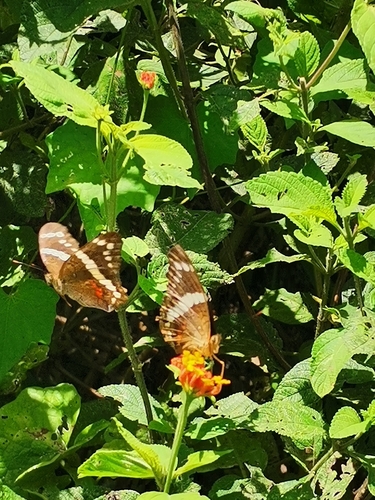
Scientific name: Anartia fatima
Common name: Banded peacock
Family: Nymphalidae
Order: Lepidoptera
Pollinator type: Primary pollinator
Habitat: Open areas and gardens
Geographic range: South America
Conservation status: Least Concern